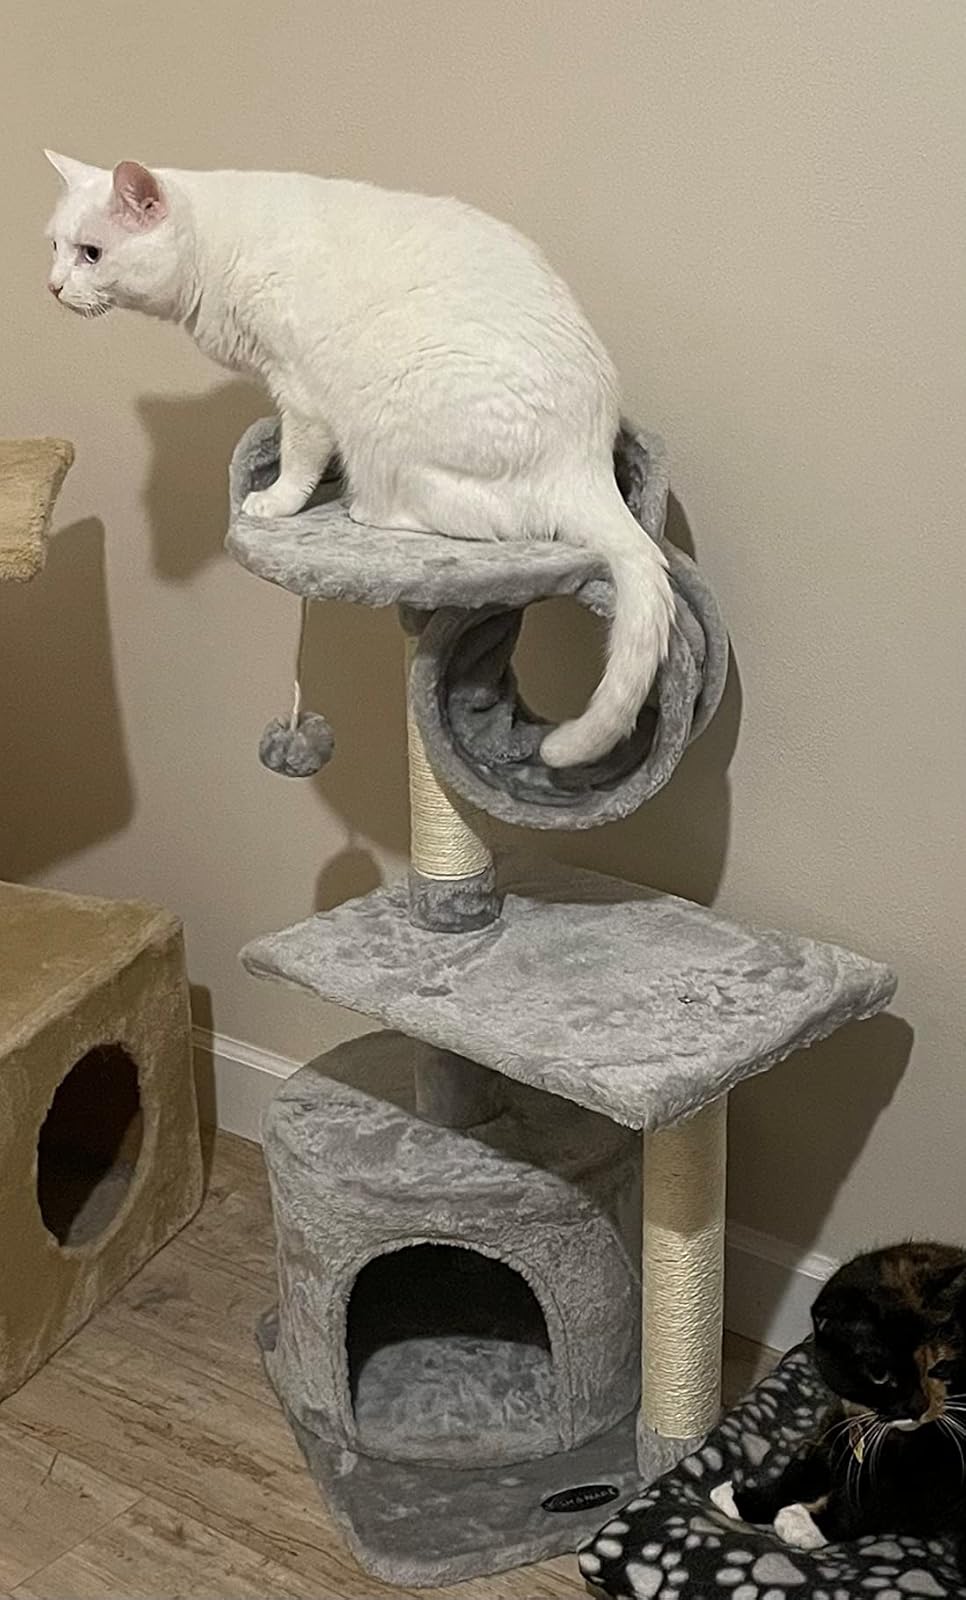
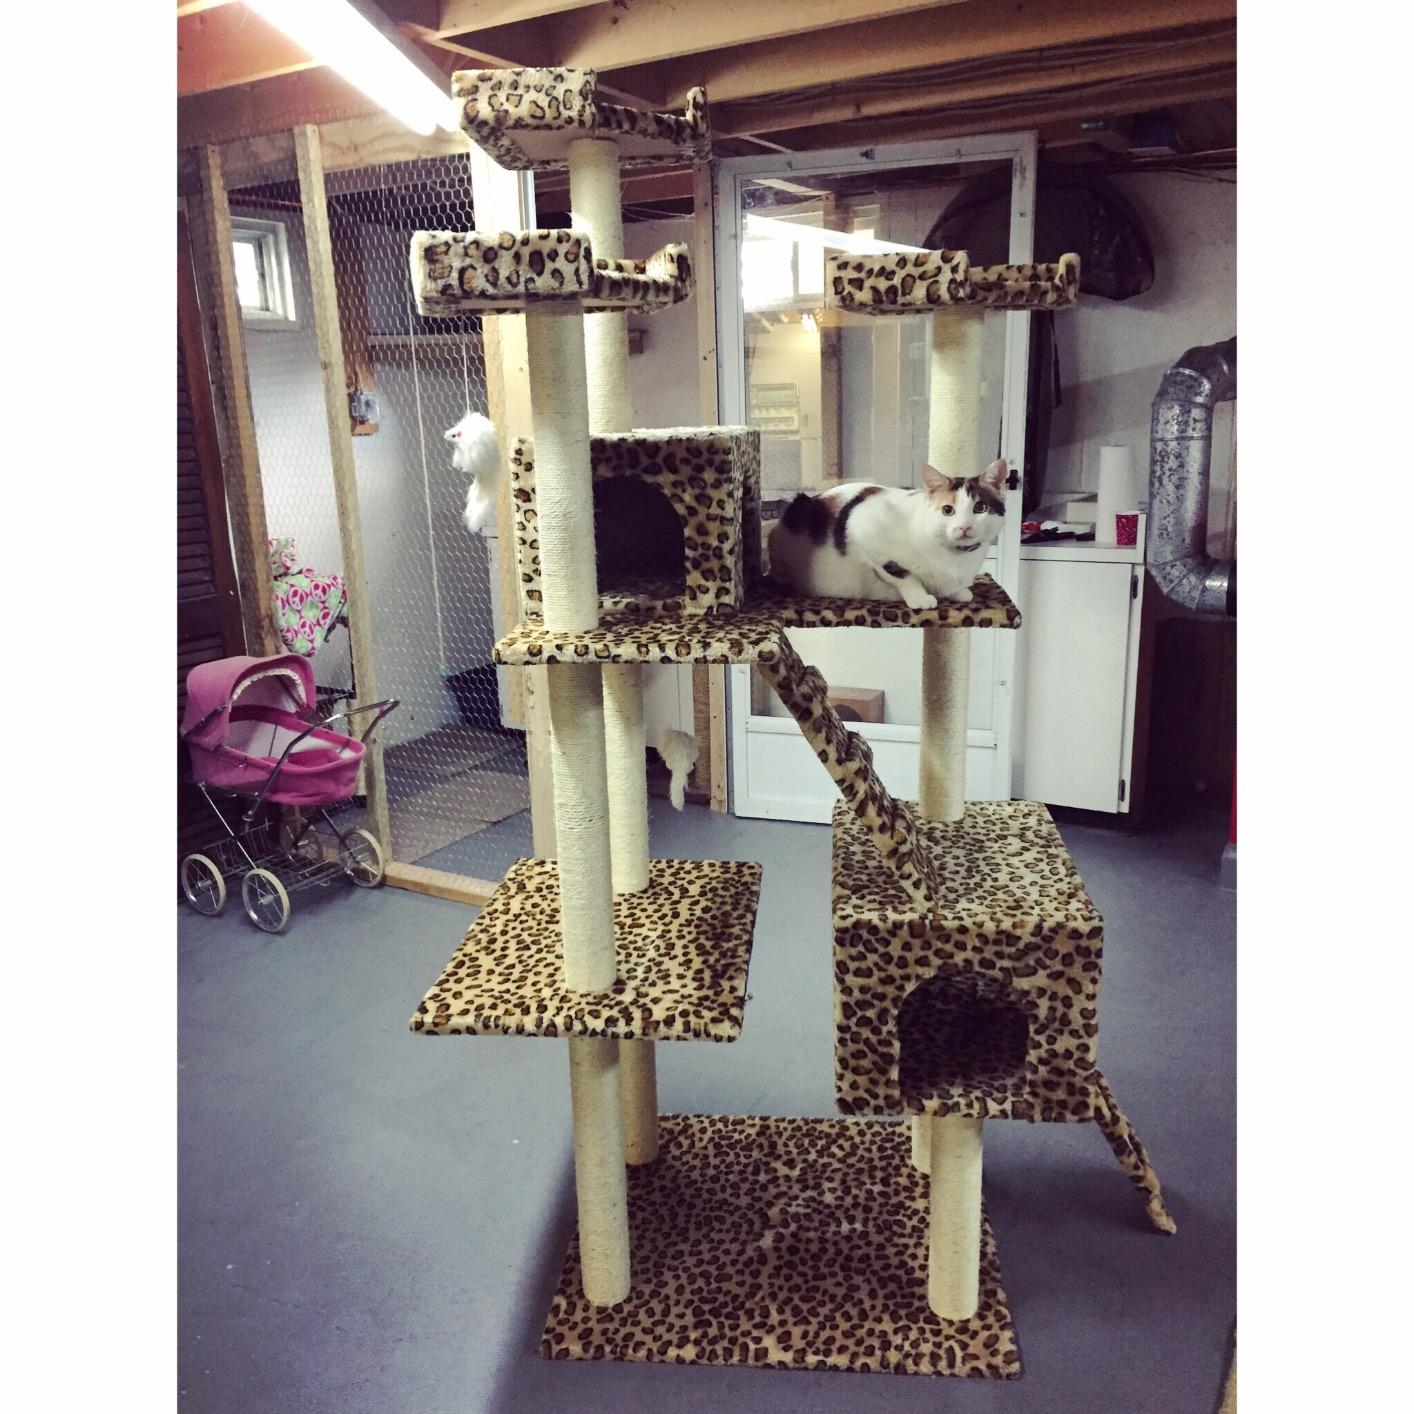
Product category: items_cat tree
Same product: no